Grumblethorpe Tenant House

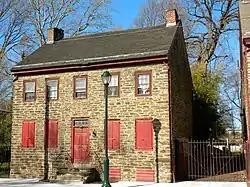
Grumblethorpe Tenant House, March 2010

The Grumblethorpe Tenant House, also known as the Tenant House of Wister's Big House, is an historic home which is located in the Wister neighborhood of Philadelphia, Pennsylvania.